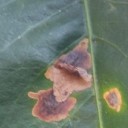
Label: Miner